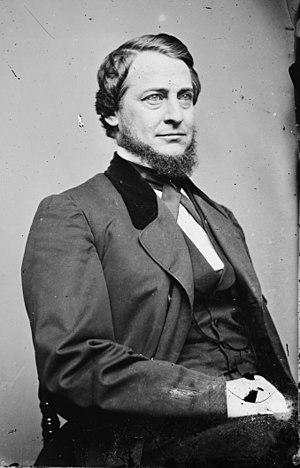
Les copperheads sont un groupe de démocrates du Nord des États-Unis, opposés à la guerre de Sécession qui désiraient un accord de paix immédiat avec les Confédérés. Ils furent nommés ainsi par leurs opposants, les républicains, en référence au serpent cuivré Agkistrodon contortrix. Ces serpents sont capables d'attaquer sans prévenir et sont venimeux, mais leur morsure est rarement mortelle.
Clement Laird Vallandigham est un avocat, journaliste, homme politique et agitateur nord-américain qui lutta contre le gouvernement d'Abraham Lincoln et la guerre menée par l'Union contre la Confédération.
Pendant la guerre de Sécession, l'État de l'Ohio joue un rôle-clé en fournissant des troupes, des officiers et du ravitaillement à l'armée de l'Union. En raison de sa position centrale dans les États-Unis nordistes et sa population en pleine expansion, l'Ohio est important politiquement et d'un point de vue logistique dans l'effort de guerre. Malgré les fanfaronnades des politiciens républicains de l'État, il est divisé politiquement. Une partie du sud de l'Ohio suit les démocrates pacifiques et s'oppose ouvertement à la politique du président Abraham Lincoln. L'Ohio a joué un rôle important dans le chemin de fer clandestin avant la guerre, et reste un refuge pour les esclaves en fuite pendant les années de la guerre.